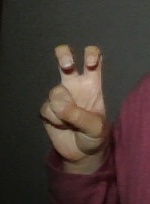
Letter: toot